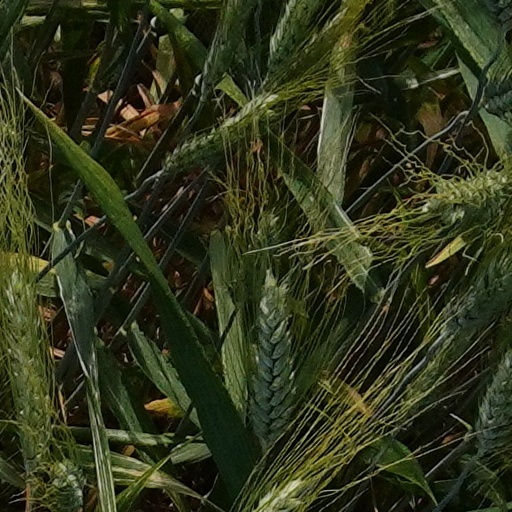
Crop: wheat